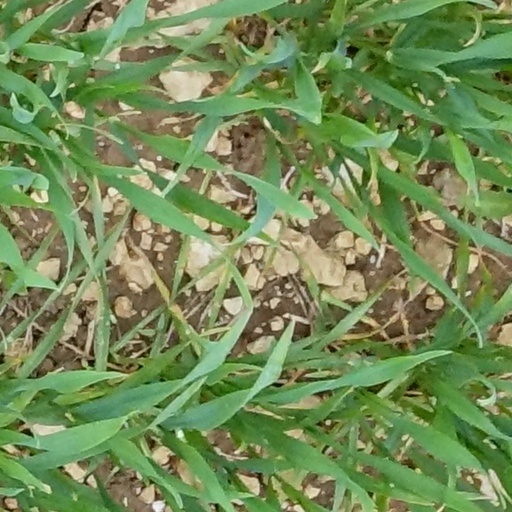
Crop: wheat